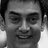
Emotion: happy